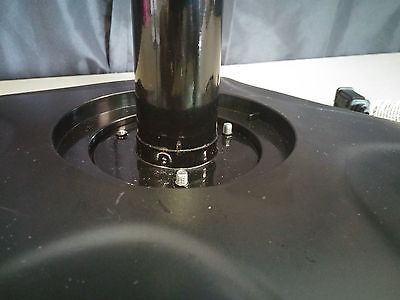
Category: fan